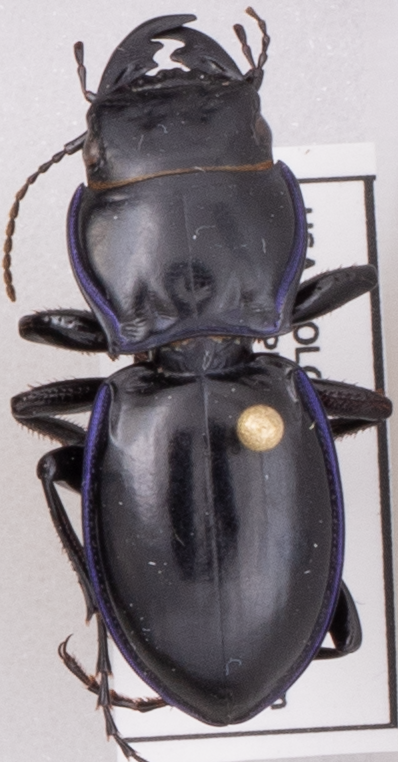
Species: Pasimachus elongatus
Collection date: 2022-05-25
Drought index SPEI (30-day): -0.17
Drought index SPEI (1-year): -1.13
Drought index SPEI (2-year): -1.28